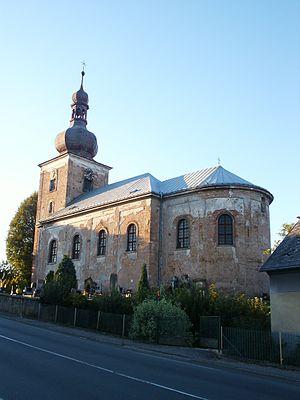
Úlibice est une commune du district de Jičín, dans la région de Hradec Králové, en République tchèque. Sa population s'élevait à 300 habitants en 2017.